Game Audio Network Guild Awards

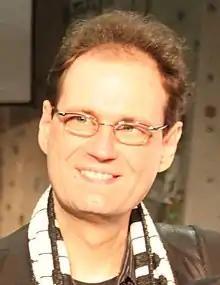
Chris Huelsbeck won the Lifetime Achievement Award in 2011.

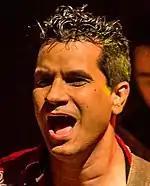
Tommy Tallarico, who founded the Game Audio Network Guild and hosted some of the early ceremonies, won the Lifetime Achievement Award in 2012.

The ninth annual G.A.N.G. Awards were held on March 3, 2011, at the Moscone Center during the Game Developers Conference. The final nominees were decided upon by a 70-person advisory committee, while the winners received votes from the members of the Game Audio Network Guild. More than 350 submissions were considered by the committee across the 14 categories. "Red Dead Redemption" led the show with ten nominations and five wins.